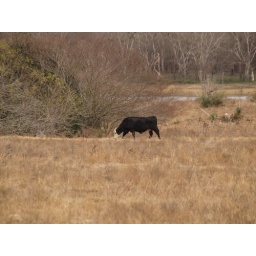
Goliad Texas Cow walking in field